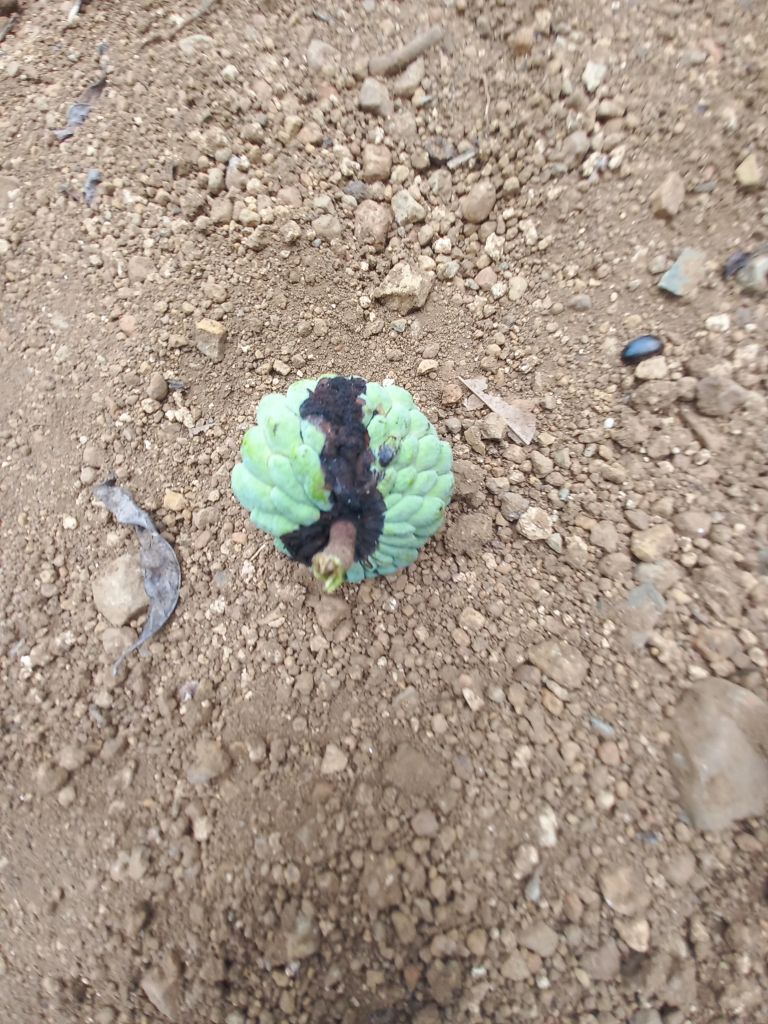
Disease label: Diplodia Rot